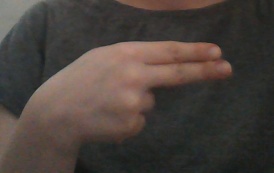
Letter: ain